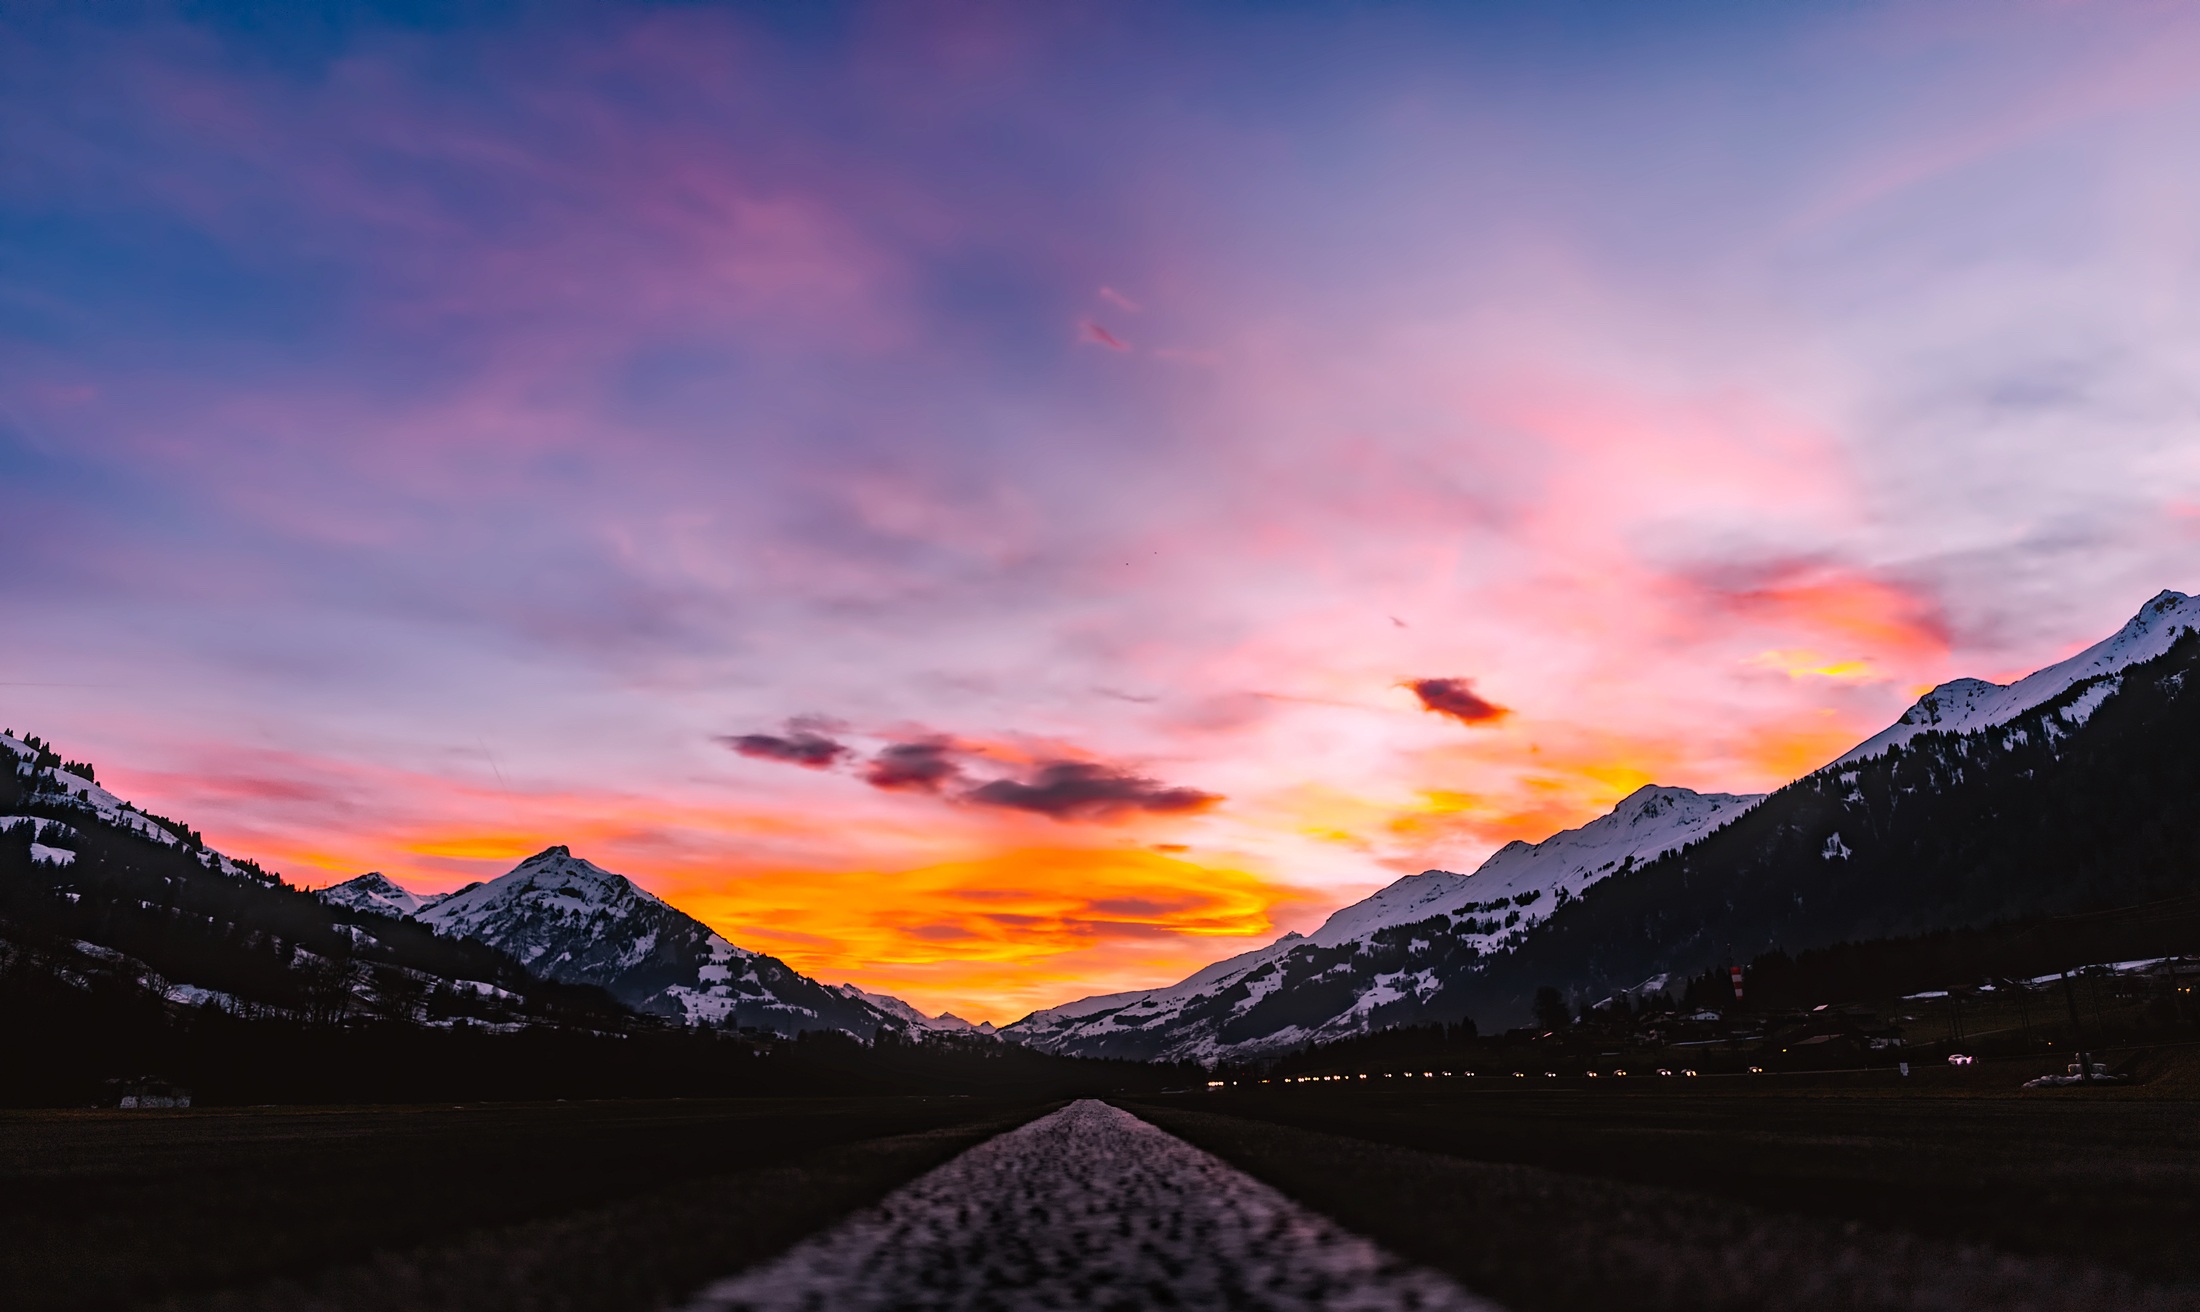
landscape, nature, horizon, mountain, snow, winter, cloud, sky, sunrise, sunset, road, sunlight, morning, hill, dawn, mountain range, dusk, evening, hdr, clouds, mountains, plateau, switzerland, beautiful, afterglow, meteorological phenomenon, mountainous landforms